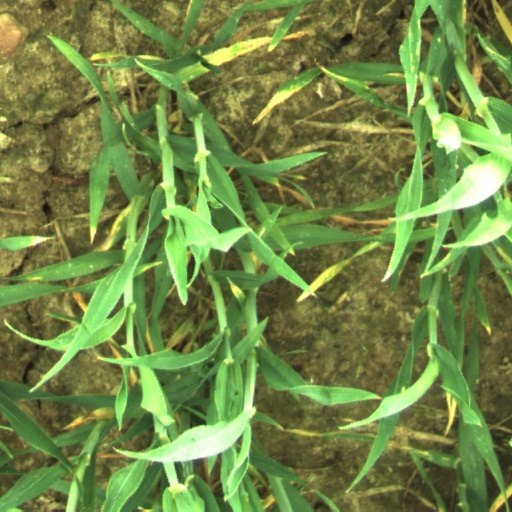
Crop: wheat